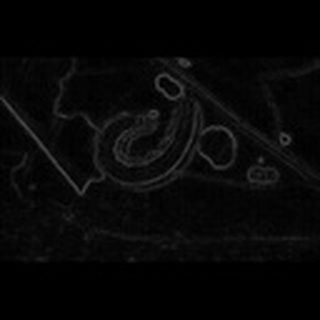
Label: cotton_army_worm